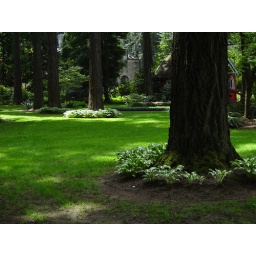
These trees reminded me of giant candles, with the plant rings around their bases.